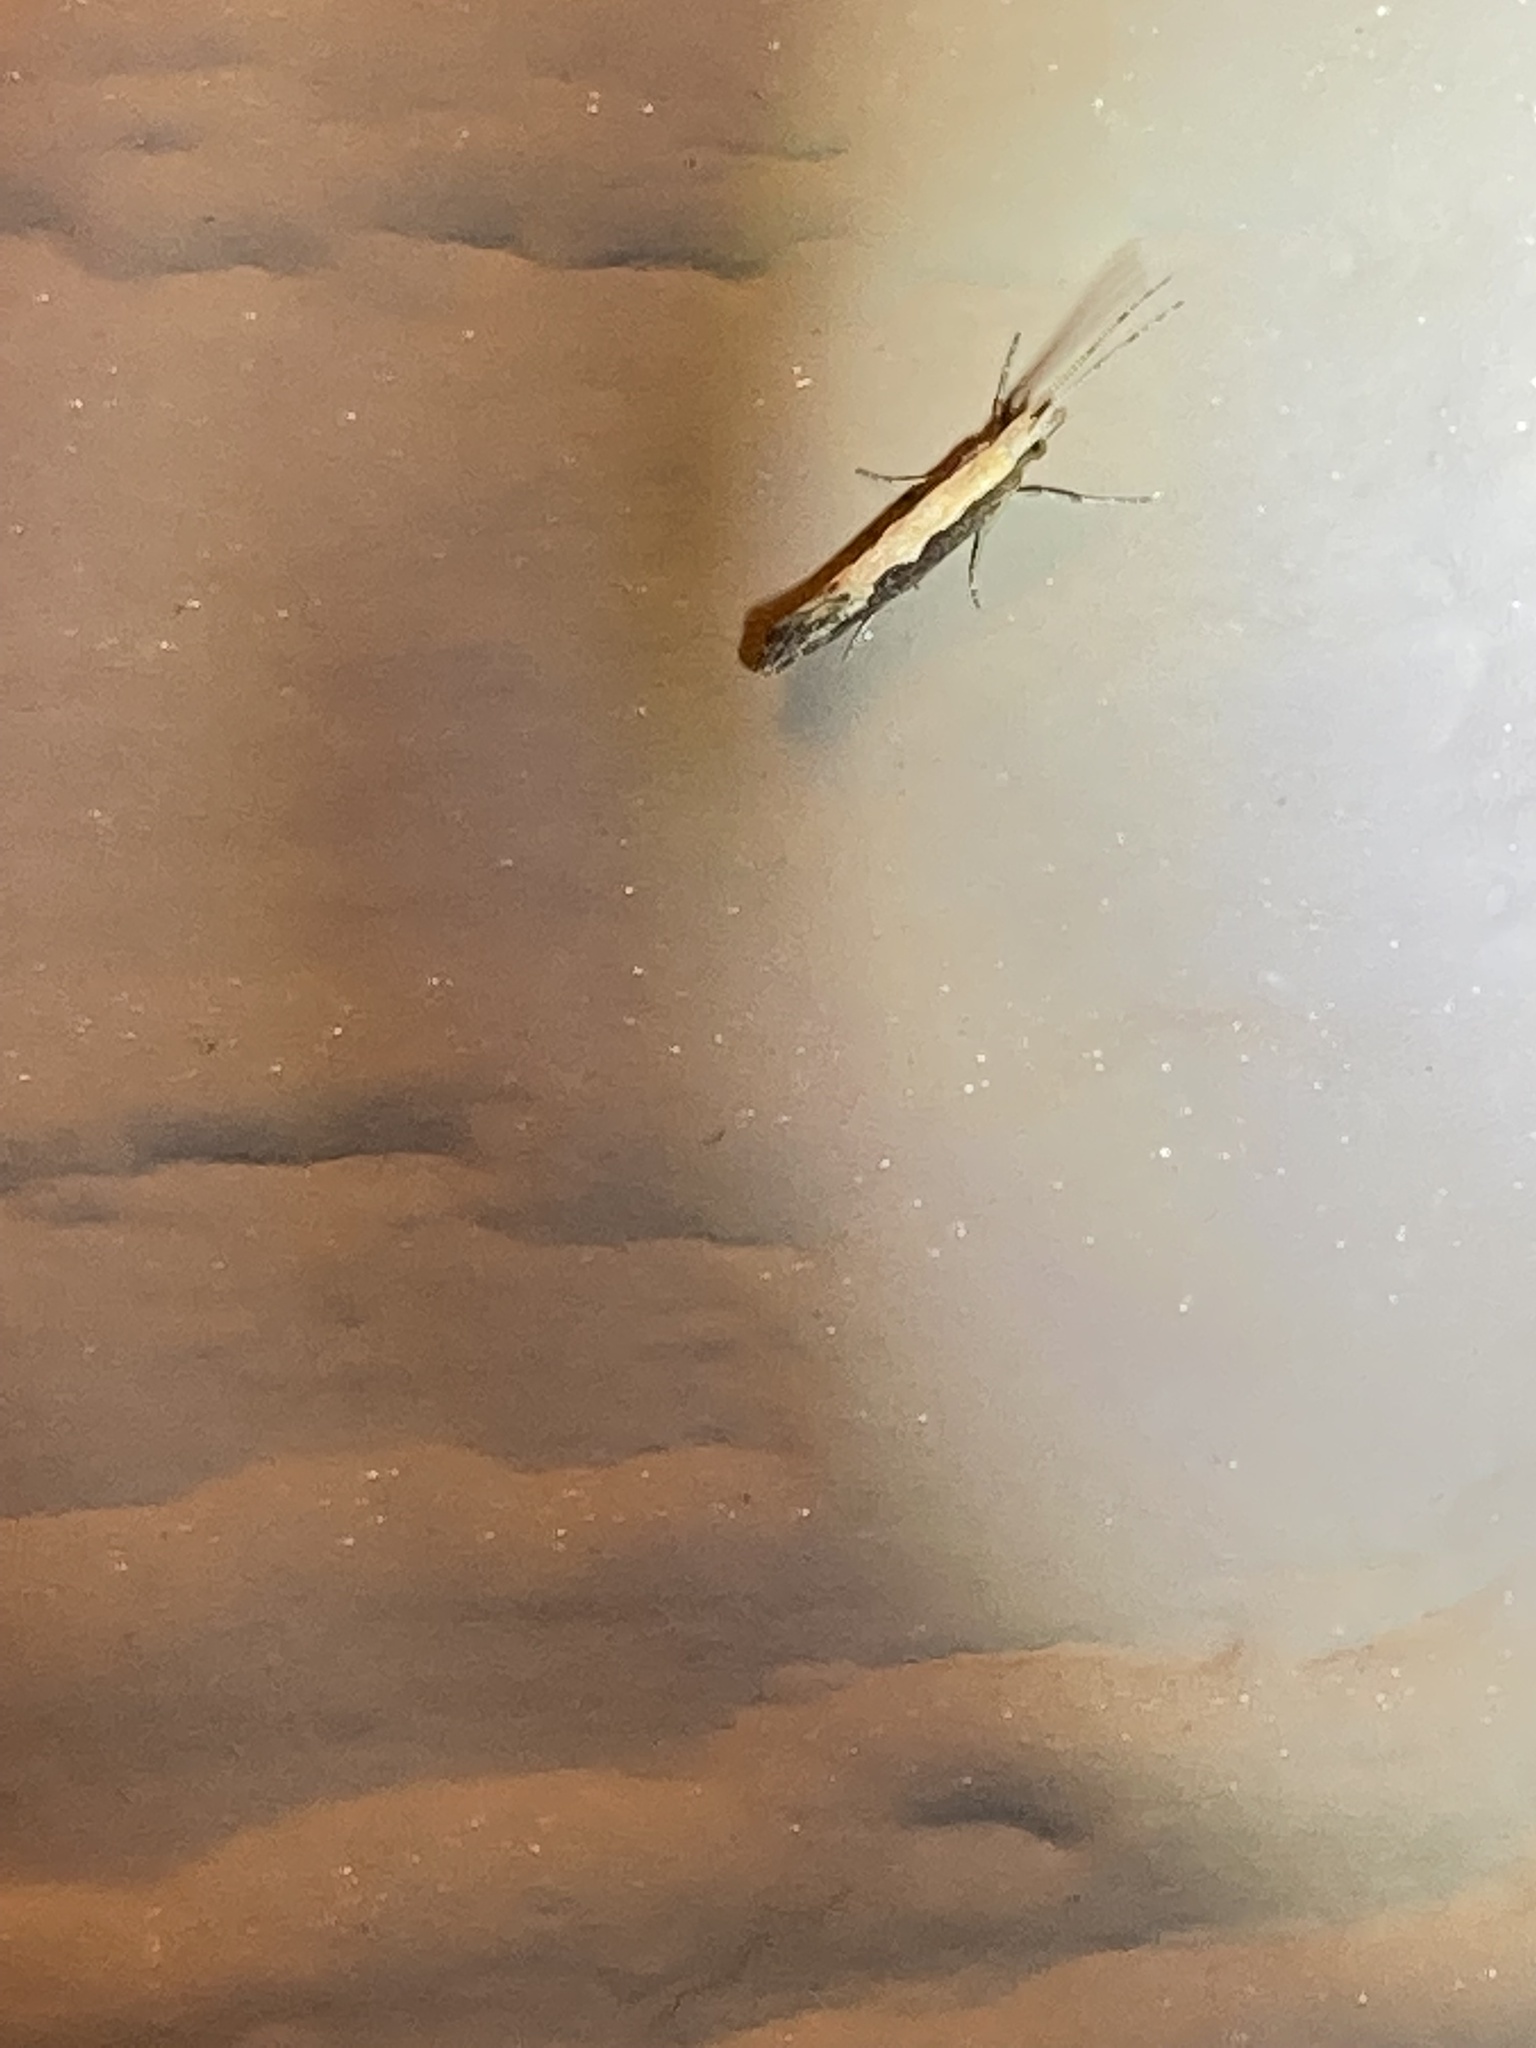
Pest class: diamondback_moth